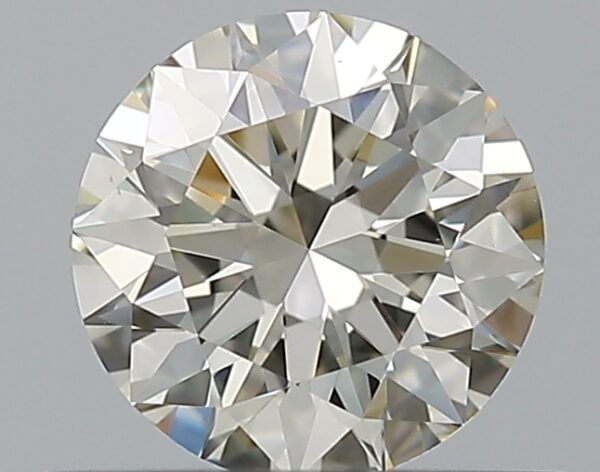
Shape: round
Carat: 0.5
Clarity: VS1
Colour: J
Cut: EX
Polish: EX
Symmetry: EX
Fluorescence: ST
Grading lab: GIA
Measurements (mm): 5.08 x 5.12 x 3.15